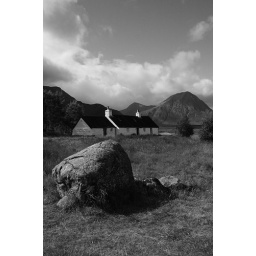
The black rock in front of the cottage of the same name